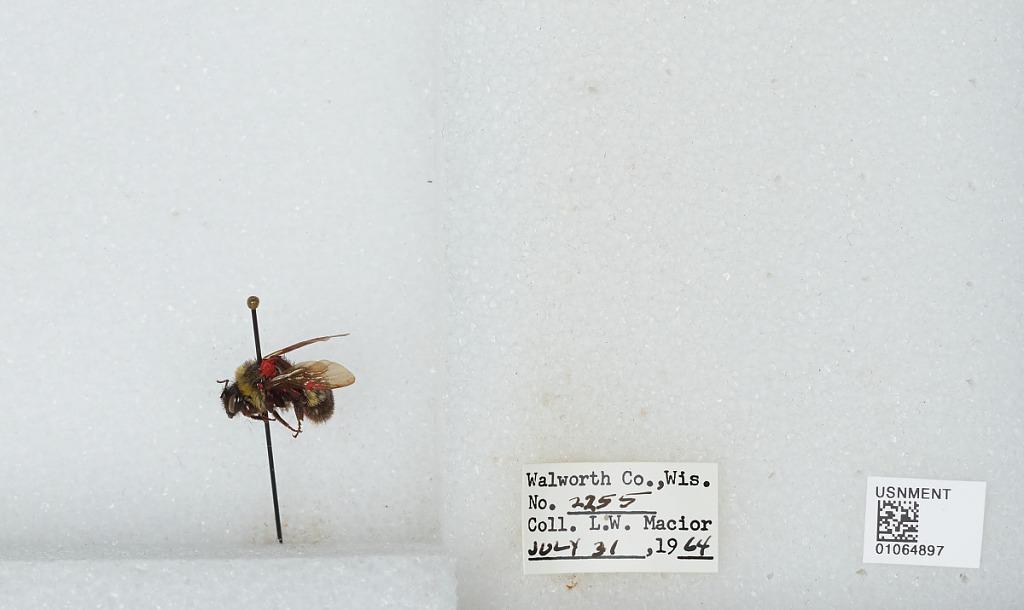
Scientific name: Bombus (Bombus) affinis Cresson
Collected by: L. Macior
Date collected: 1964-7-31
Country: United States
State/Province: Wisconsin
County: Walworth
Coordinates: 42.67, -88.54